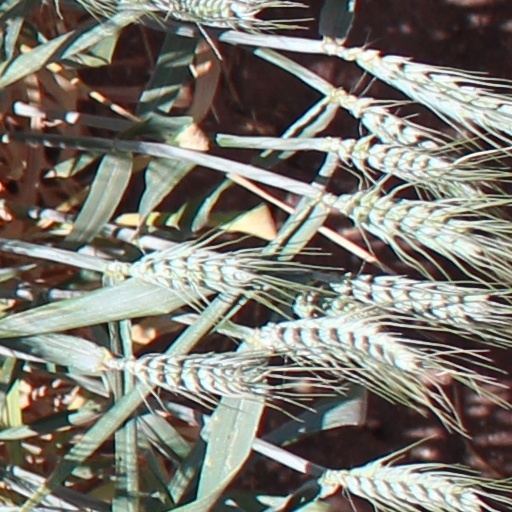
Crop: wheat